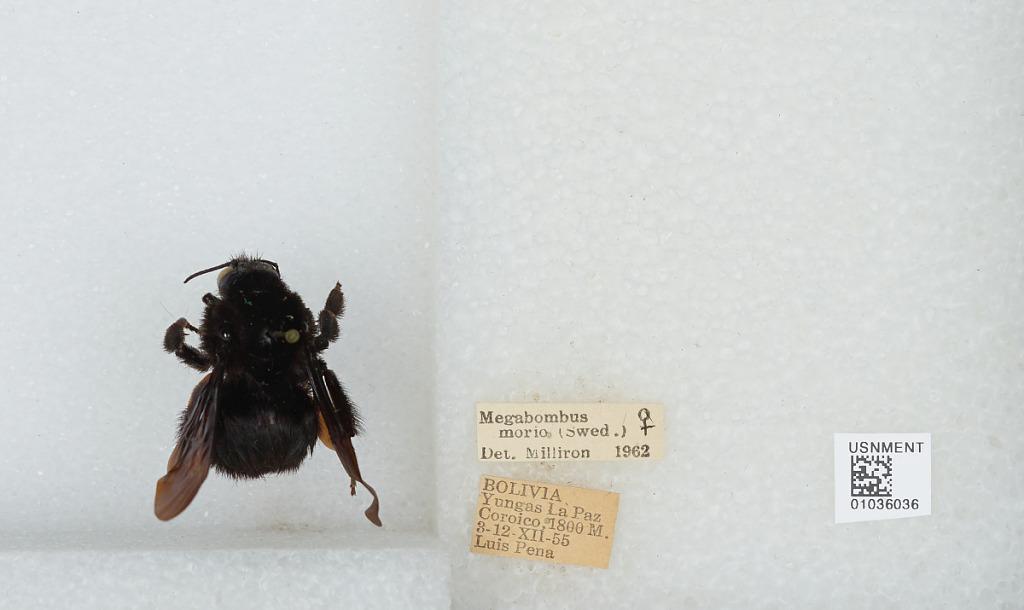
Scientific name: Bombus (Fervidobombus) morio (Swederus)
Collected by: L. Pena
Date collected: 1955-12-3
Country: Bolivia
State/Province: La Paz
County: Nor Yungas
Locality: Coroico
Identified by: Milliron